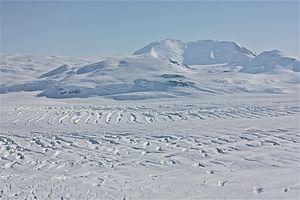
Le mont Murphy est un volcan bouclier couvert de neige et de glace situé au sud de la péninsule de l'Ours dans la Terre Marie Byrd, en Antarctique.